Describe the emotion expressed in this image:  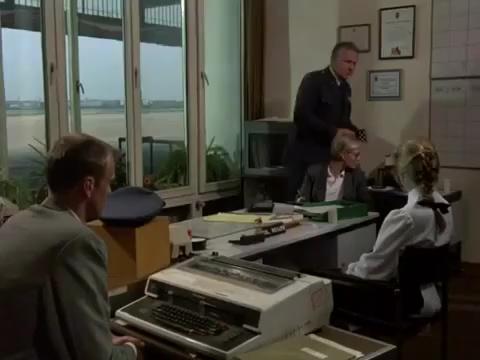
This person displays Suffering, valence and arousal with low intensity.